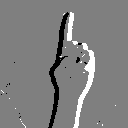
ASL letter: z